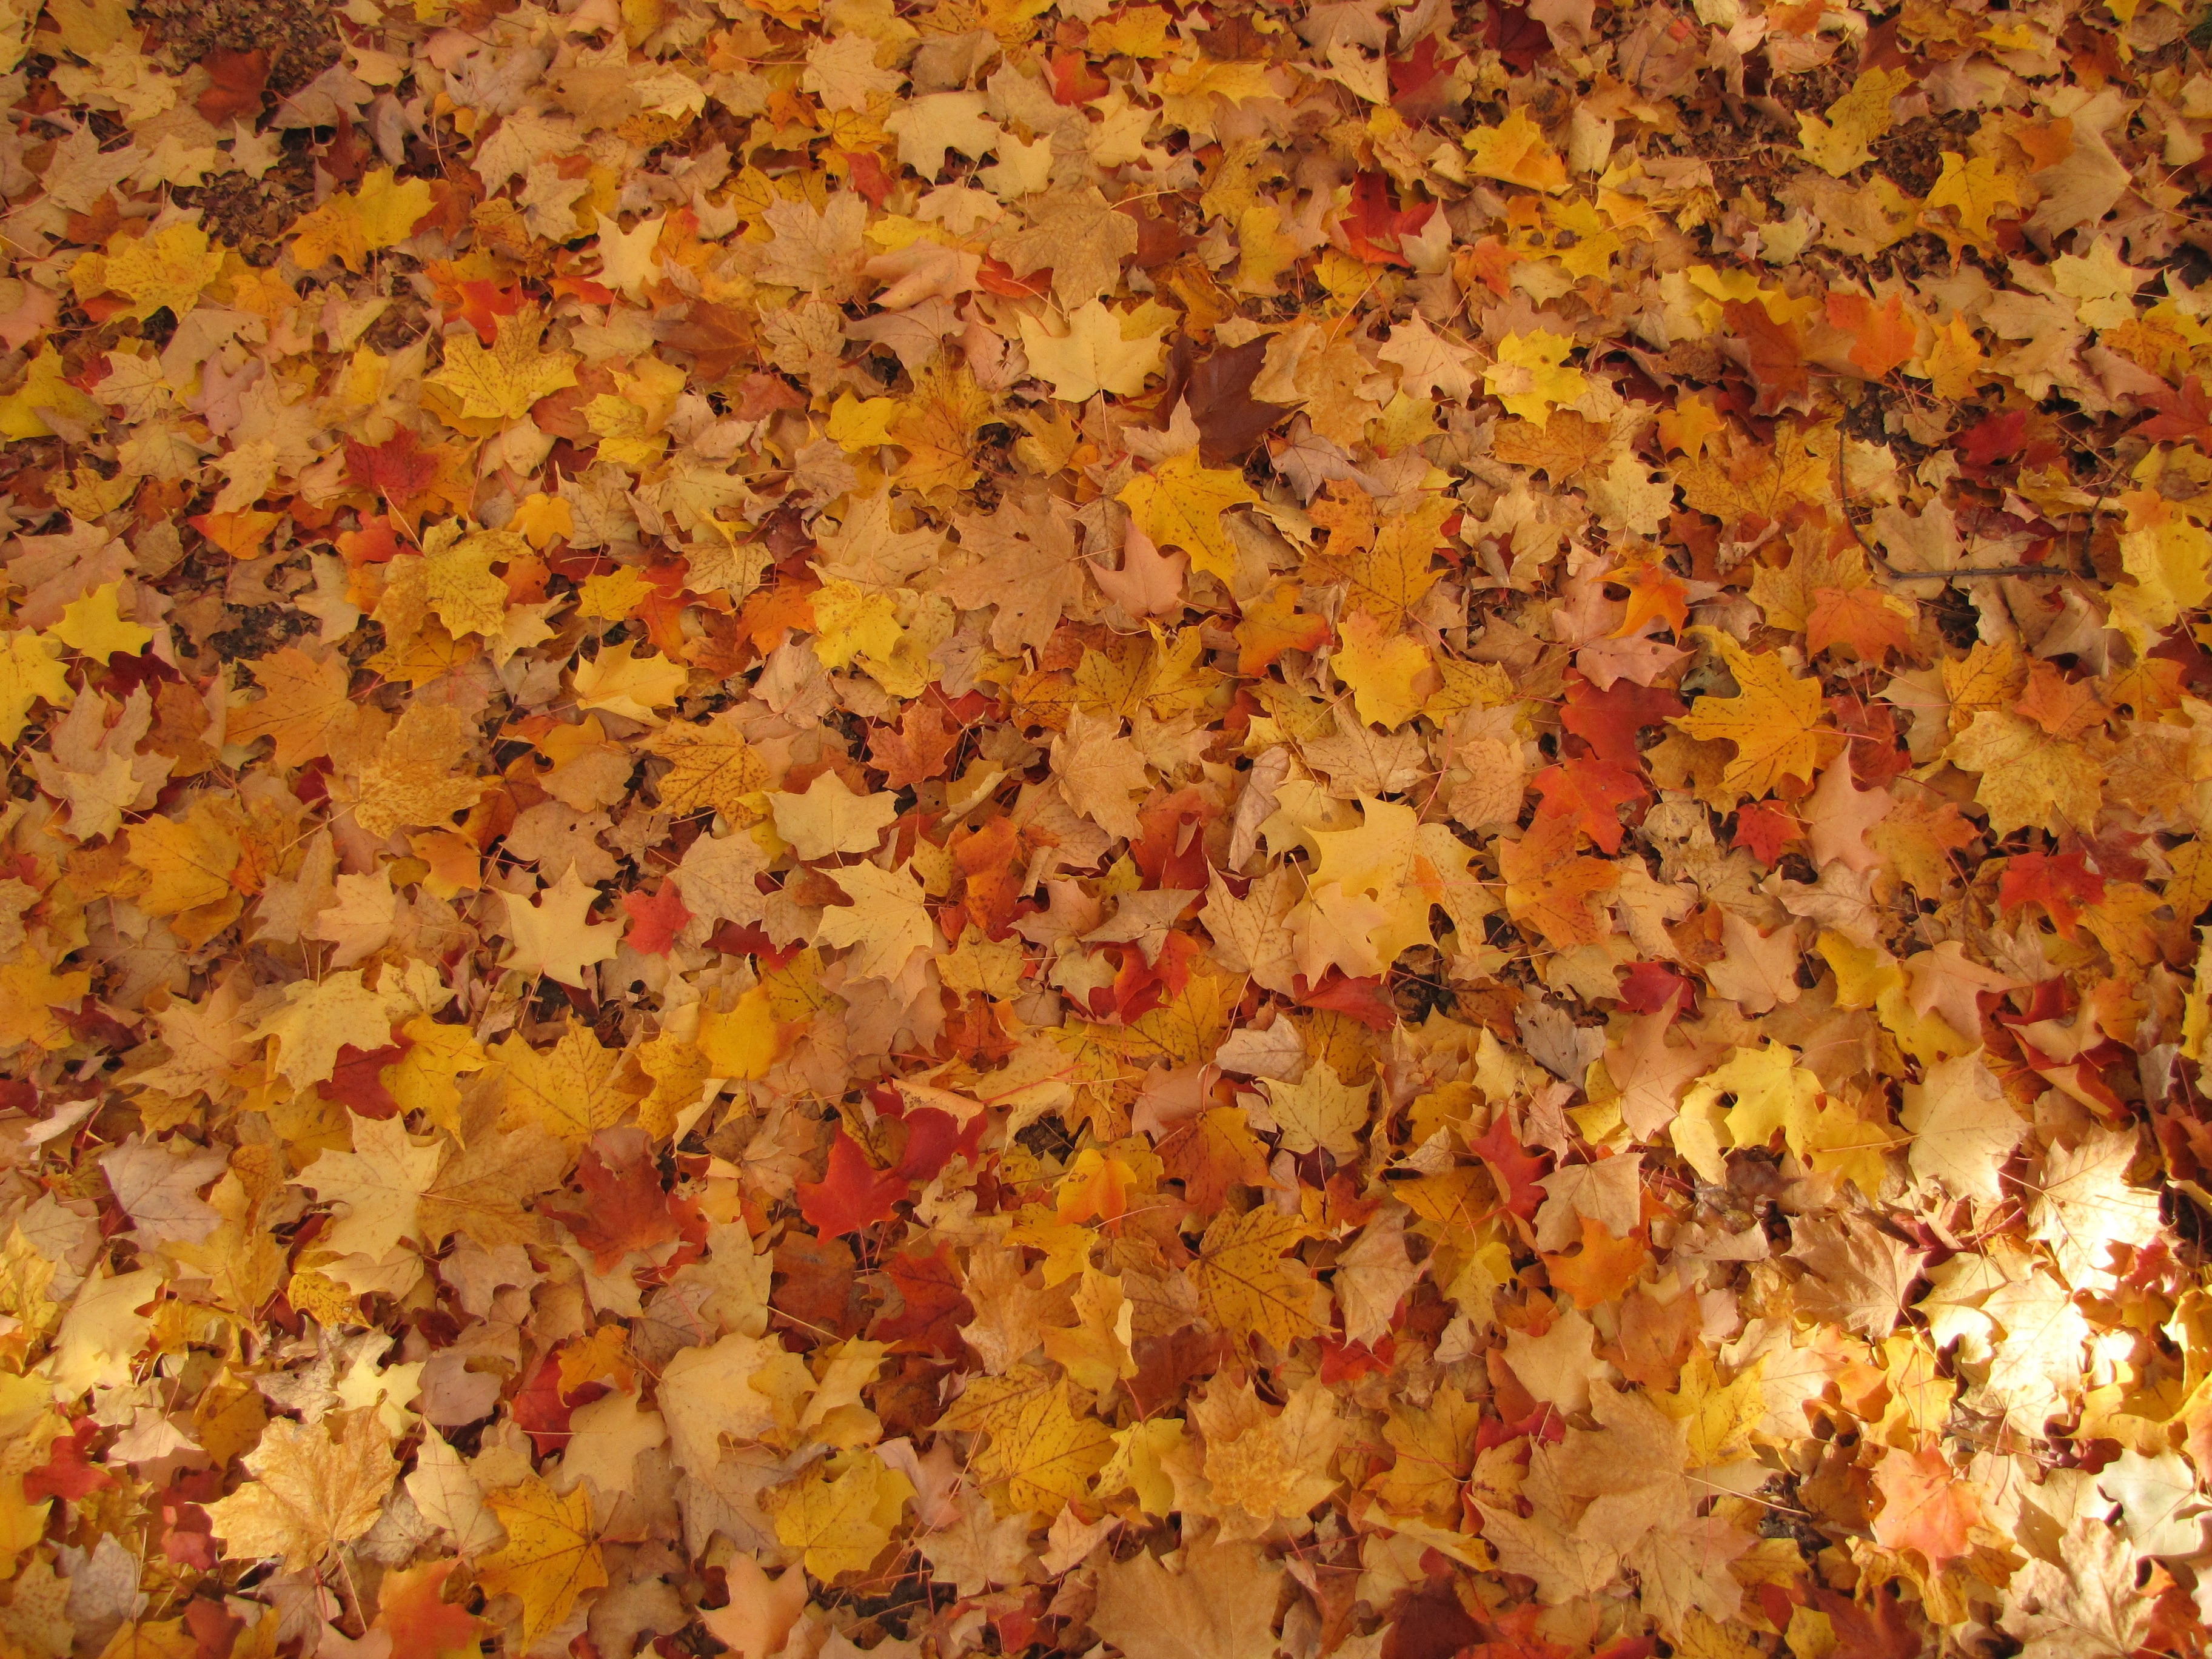
tree, nature, branch, plant, texture, leaf, fall, flower, petal, foliage, orange, pattern, red, autumn, colorful, yellow, flora, season, maple, maple leaf, trees, leaves, leafy, seasons, seasonal, patterns, fallen leaves, backgrounds, leaves background, abstracts